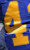
Number: 4